Skinner (film)

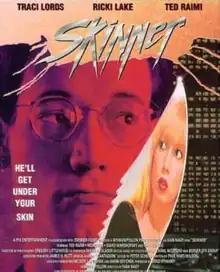
Region 1 DVD cover

Skinner is a 1993 independent splatter / slasher film directed by Ivan Nagy and starring Ted Raimi, Traci Lords, Ricki Lake and Richard Schiff.